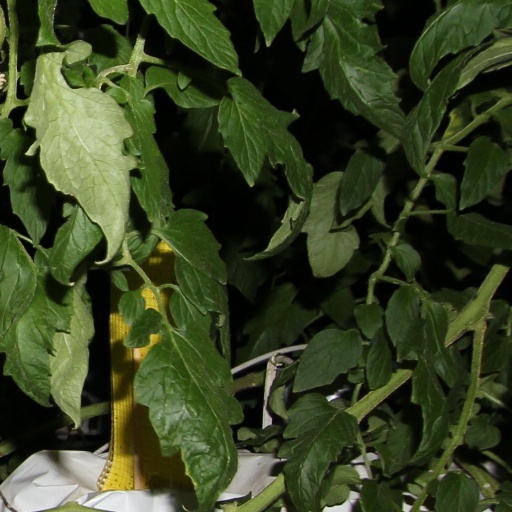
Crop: tomato